Athletics at the 1948 Summer Olympics – Women's 100 metres

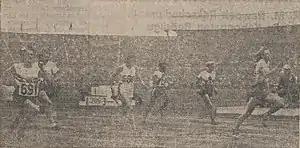
100m final

The women's 100 metres sprint event at the 1948 Olympic Games took place July 31 and August 2. The final was won by Dutchwoman Fanny Blankers-Koen.